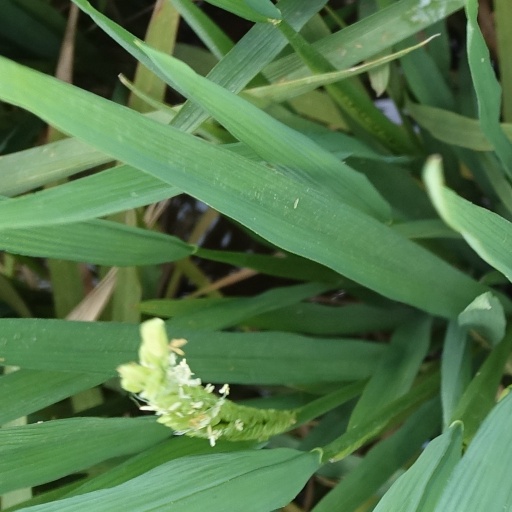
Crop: rice